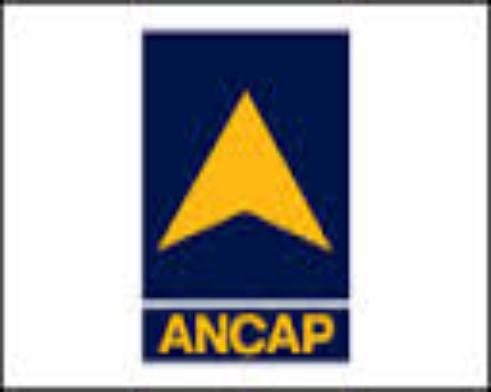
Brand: ANCAP-2
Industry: Transportation